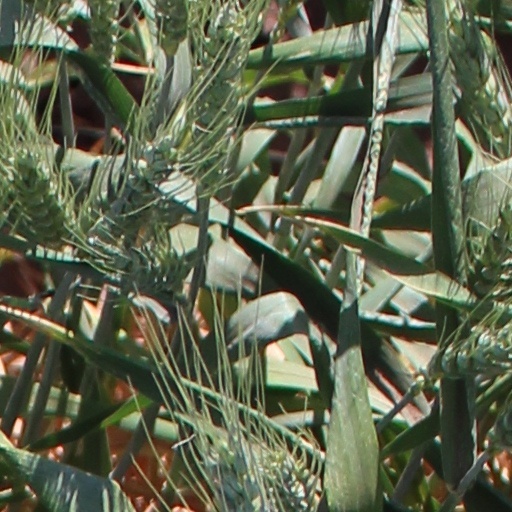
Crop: wheat